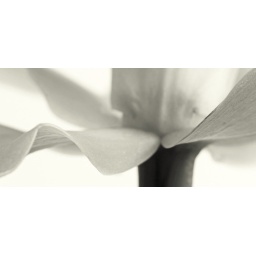
I played around with black and white and photo filters--this is with a yellow filter.